Gryazev-Shipunov GSh-6-23

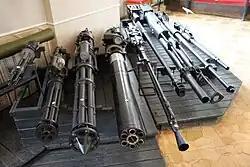
Second from the left GSh-6-23

The GSh-6-23 uses the 23×115 Russian AM-23 round, fed via linked cartridge belt or a linkless feed system. The linkless system, adopted after numerous problems and failures with the belt feed, is limited. Fire control is electrical, using a 27 V DC system. The cannon has 10 pyrotechnic cocking charges, similar to those used in European gas-operated revolver cannon such as the DEFA 554 or Mauser BK-27.